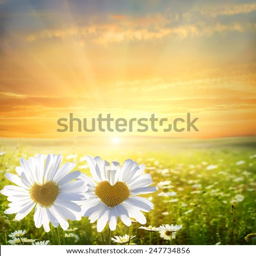
heart shaped daisies in the meadow